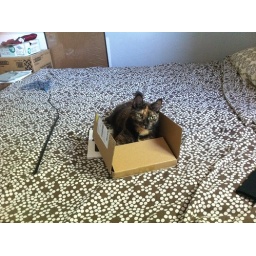
Big kitty in a little box